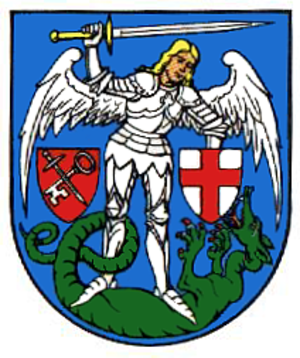
Zeitz
Coat of arms of Zeitz
Zeitz er en gammel by i Burgenlandkreis i den tyske delstat Sachsen-Anhalt. Den er beliggende ved floden Weiße Elstere 25 km nord for Gera og 40 km syd for Leipzig. Fra 1652 til 1718 var Zeitz hovedstad for hertugdømmet Sachsen-Zeitz Moritzburg Slot som residens for hertugerne. I byen ligger det tyske barnevognsmuseum.